William L. Chaplin

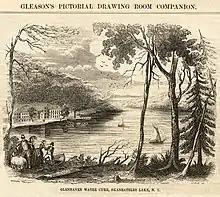
Glen Haven Water Cure on Skaneateles Lake, New York

Chaplin was born on October 27, 1796, in Groton, Massachusetts. He was the son of Daniel Chaplin, a Congregationalist minister and Susanna Prescott Chaplin. His maternal grandfather was Col. William Prescott, a commander at the Battle of Bunker Hill.